Middle East Theatre Academy

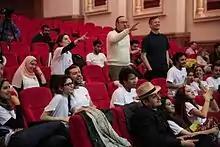
Kevin Spacey directing students of Home Grown for the premier of 'Dhow Under the Sun' in Sharjah, UAE

In February 2011, Emirati businessman Badr Jafar and Hollywood actor Kevin Spacey, launched The Middle East Theatre Academy (META). The non-profit academy aims to discover talented young actors, directors and producers from the Middle East.